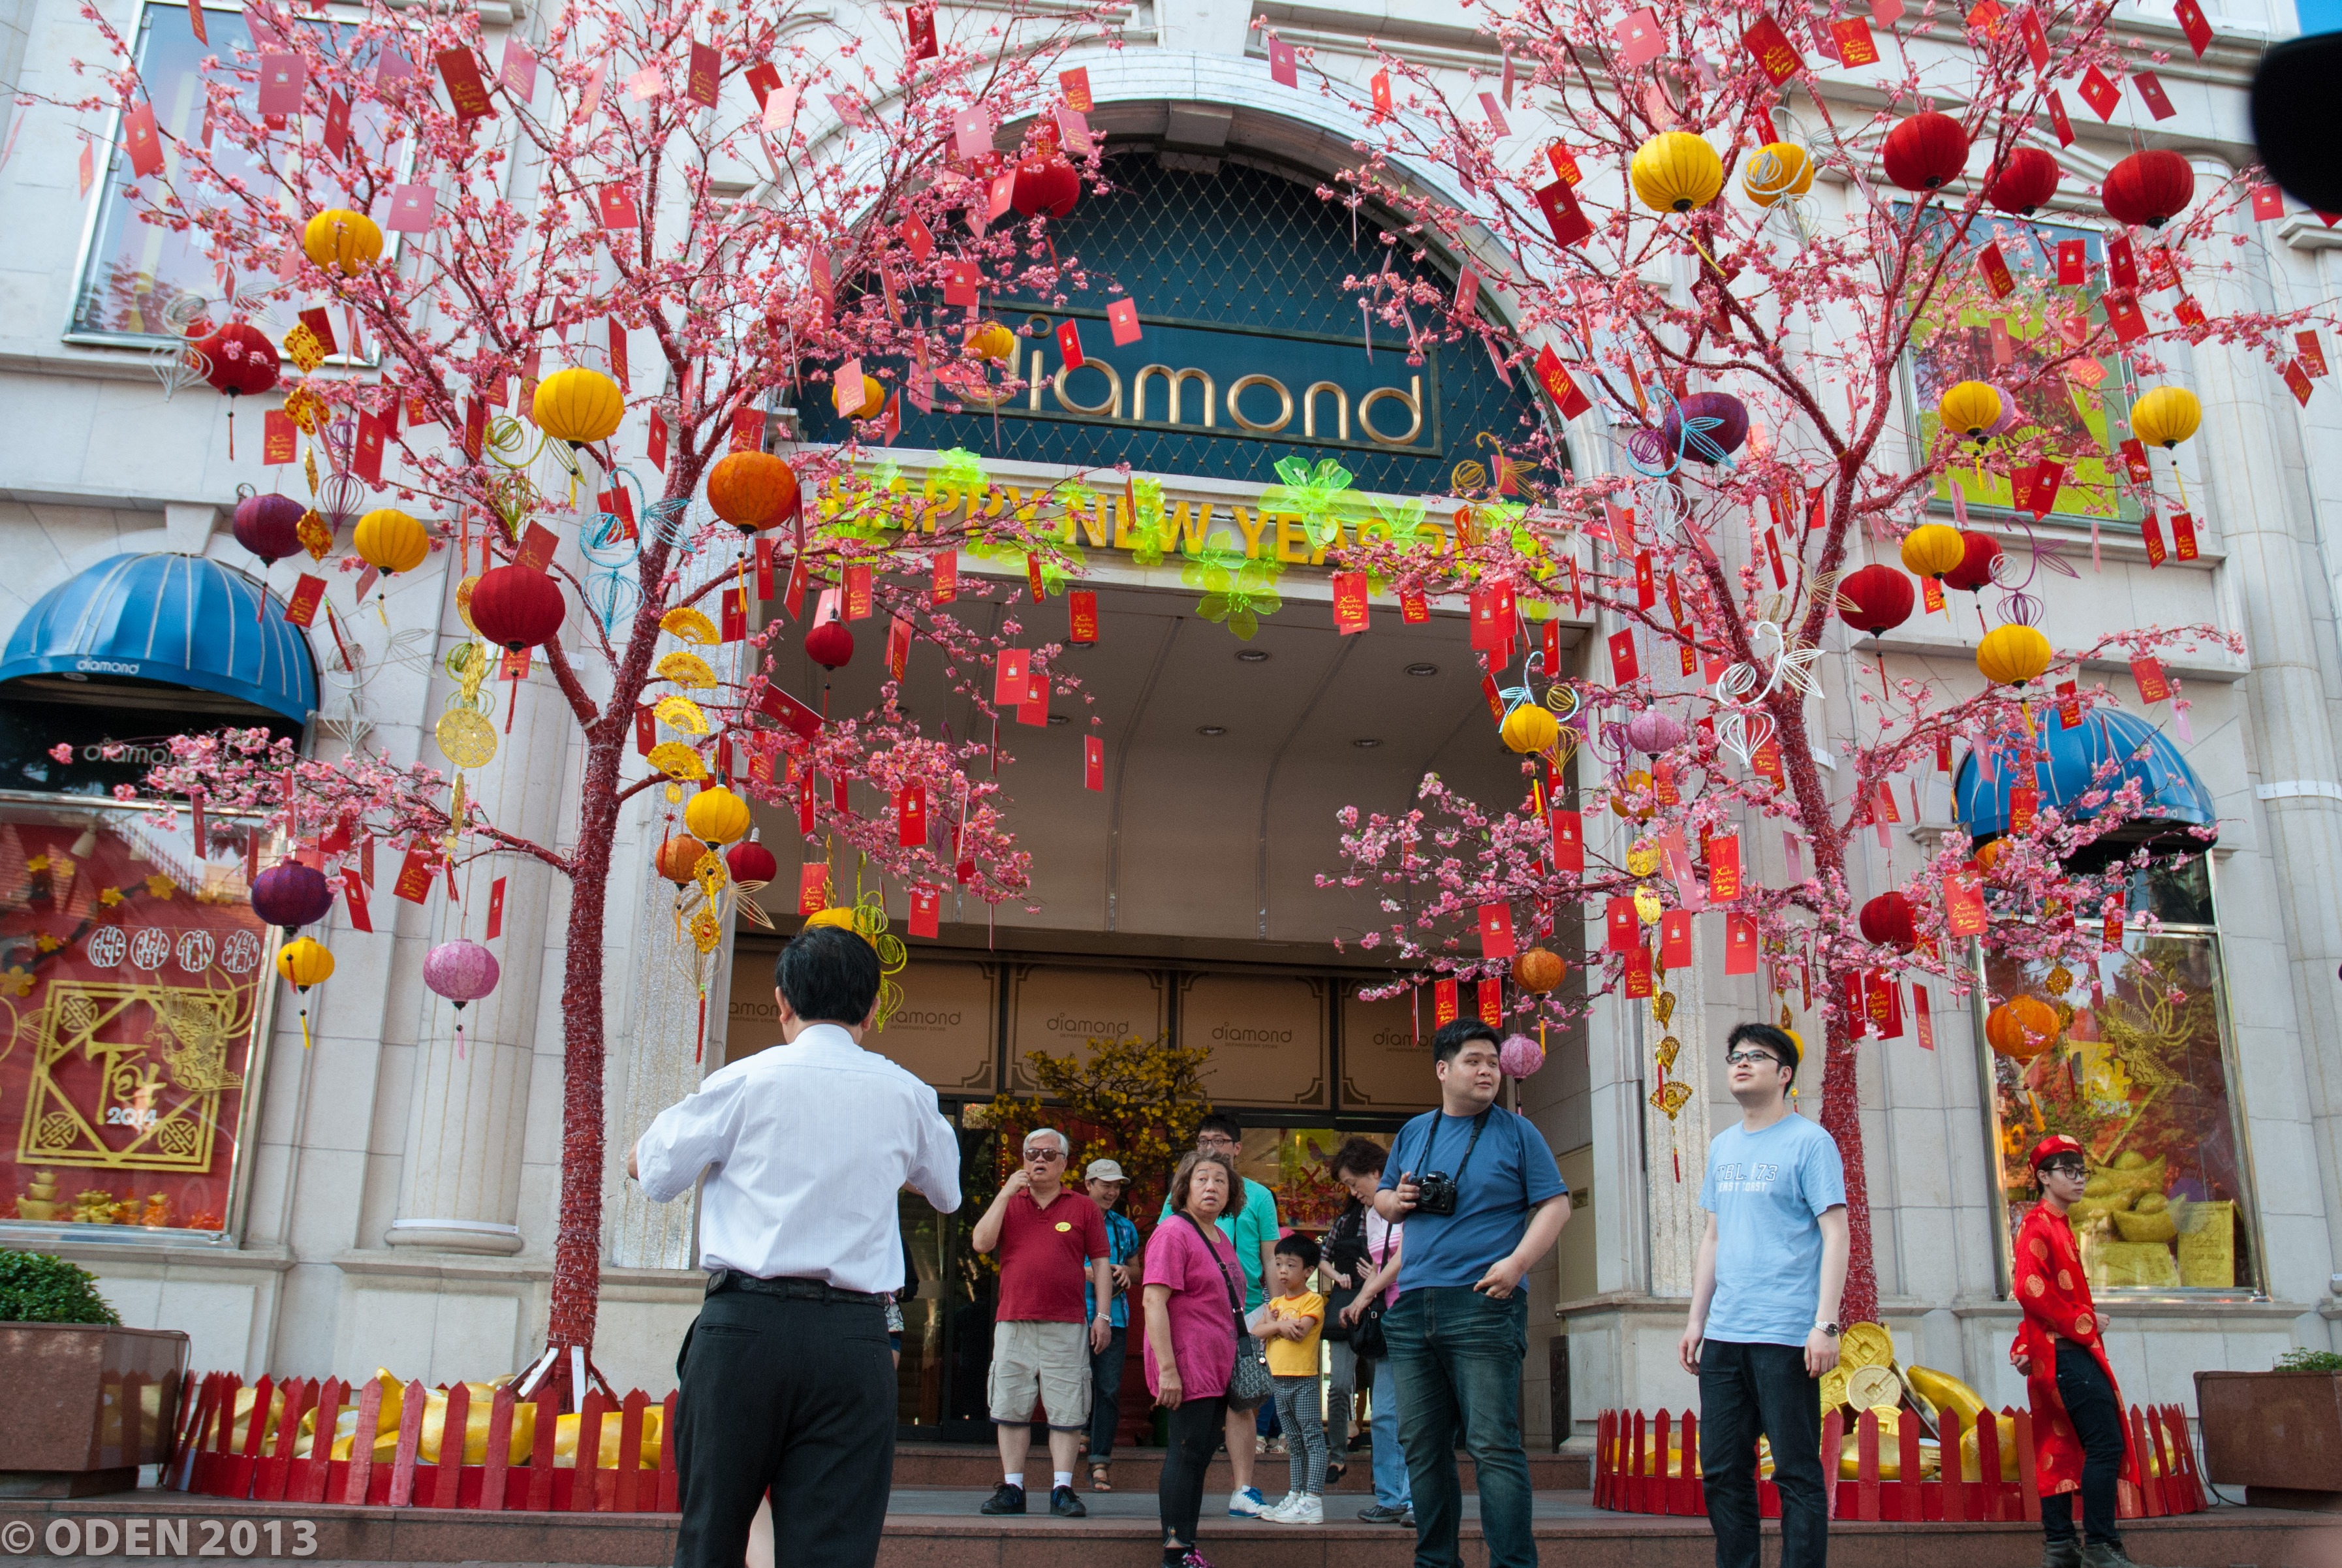
city, spring, colorful, flowers, saigon, vietnamese, 2014, festival, temple, shrine, beautiful, colored, vietnam, new year's eve, new year's day, ho chi minh city, chinese new year, lunar new year, diamond plaza, traditional eve